Question: Please indicate a possible affordance area of the basketball that can be used for throwing
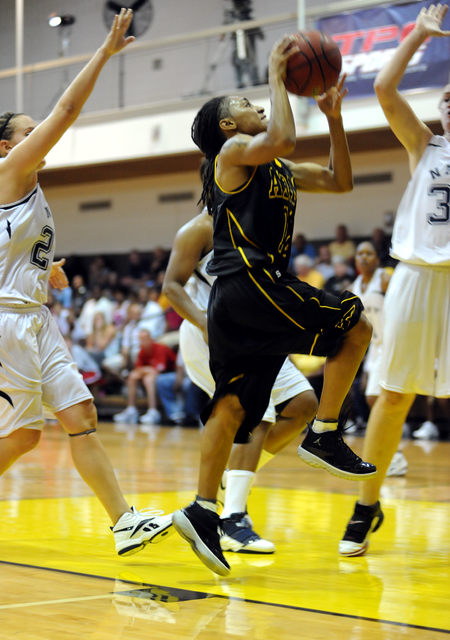
Answer: [272.5, 30.5, 347.389, 103.611]